Daniel Webster Memorial

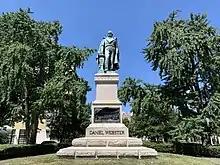
Daniel Webster Memorial in 2015

The Daniel Webster Memorial is a monument in Washington, D.C., honoring U.S. statesman and lawyer Daniel Webster. It is located near Webster's former house, beside Scott Circle, at the intersection of Massachusetts Avenue, N Street, and Rhode Island Avenue NW. The person who commissioned the memorial was Stilson Hutchins, founder of "The Washington Post", who greatly admired Webster. Congress approved the memorial in 1898 and the dedication ceremony took place in January 1900. Amongst the attendees at the ceremony were President William McKinley and his cabinet, members of Congress, and Supreme Court justices.